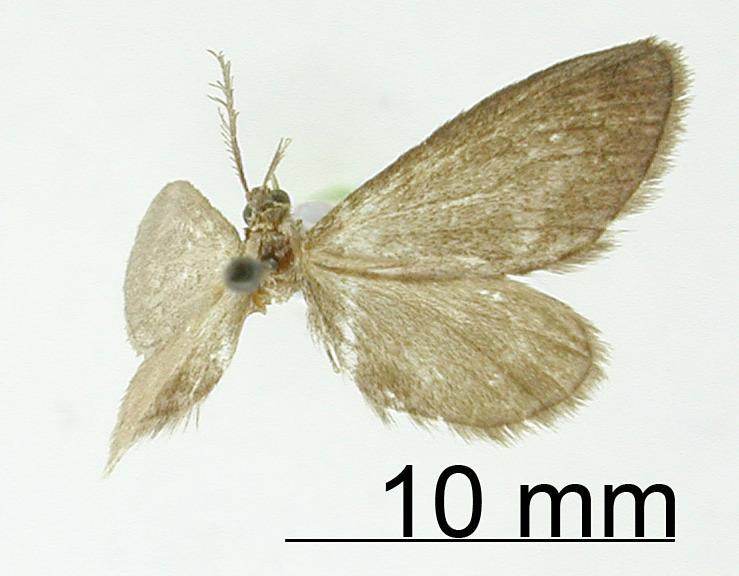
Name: Coenocharis ouden
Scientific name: Coenocharis ouden Dyar, 1913
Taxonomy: Animalia, Arthropoda, Insecta, Lepidoptera, Geometridae, Ennominae
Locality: Tehuacan, Mexico, Mexico